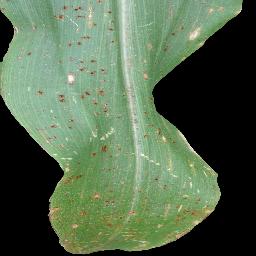
Label: Corn___Common_rust